Inostrancevia

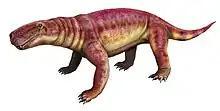
Restoration of "I. africana"

From its original description published in 1922, "Inostrancevia" was immediately classified in the family Gorgonopsidae after anatomical comparisons made with the type genus "Gorgonops". This classification was maintained as such until 1948, when von Huene established a separate family of gorgonopsians, Inostranceviidae, to include "Inostrancevia". Huene's opinion was generally shared in various studies published subsequently during the 20th century and even into the 21st century, although with some alternative classifications. In 1974, Tatarinov classified "Pravoslavlevia" as a sister taxon of "Inostrancevia" within this family. In 1989, Denise Sigogneau-Russell proposes a similar classification, but moves the taxon reuniting the two genera as a subfamily, being renamed Inostranceviinae, and is classified in the more general family Gorgonopsidae. In 2002, in his revision of the Russian gorgonopsians, Mikhail F. Ivakhnenko re-erects the family Inostranceviidae and classifies the taxon as one of the lineages of the superfamily "Rubidgeoidea", placed alongside the Rubidgeidae and Phtinosuchidae. One year later, in 2003, he reclassifies "Inostrancevia" in the family Inostranceviidae, similar to Tatarinov's proposal, but the latter classifies it alone, making it a monotypic taxon.